Hounslow House

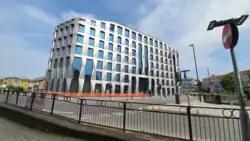
Hounslow House

Hounslow House is a municipal facility in Bath Road, Hounslow, London. The building is the headquarters of Hounslow London Borough Council.